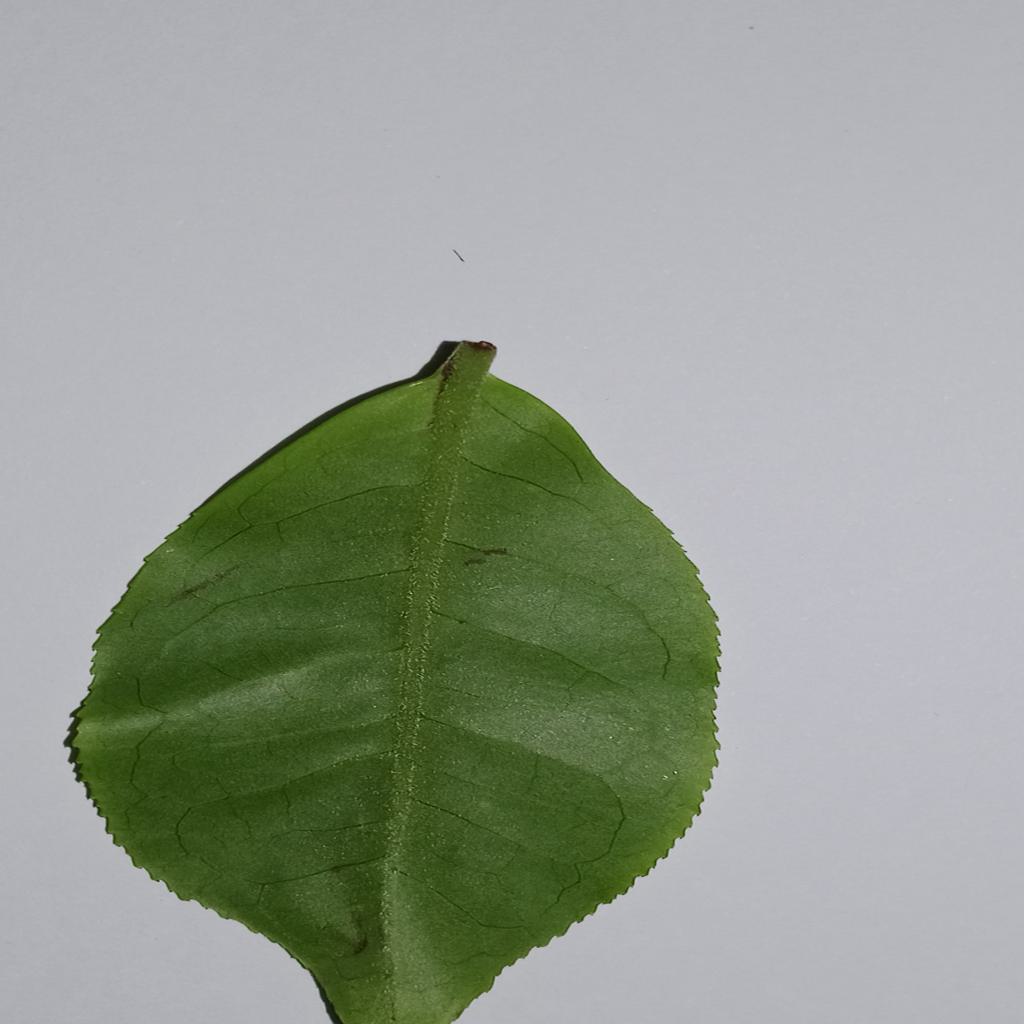
Label: Healthy